Vic Hayes

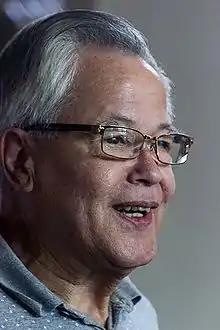
Vic Hayes on his 75th birthday

Hayes is a graduate of the Hogeschool van Amsterdam, where he studied electrical engineering.